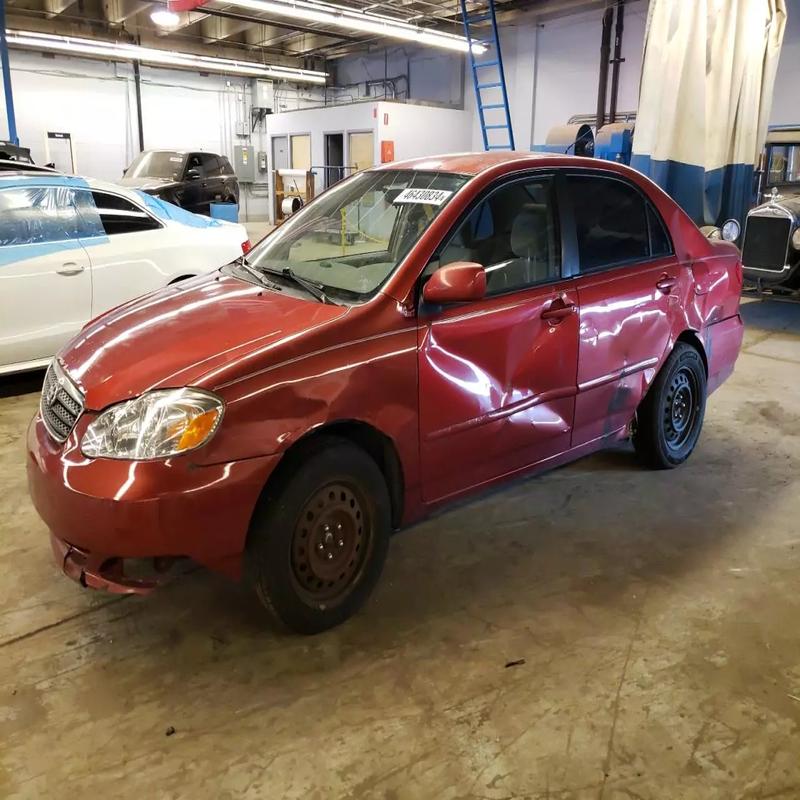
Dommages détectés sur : pare-choc avant, capot, aile avant gauche, porte avant gauche, porte arrière gauche, aile arrière gauche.
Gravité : mineur